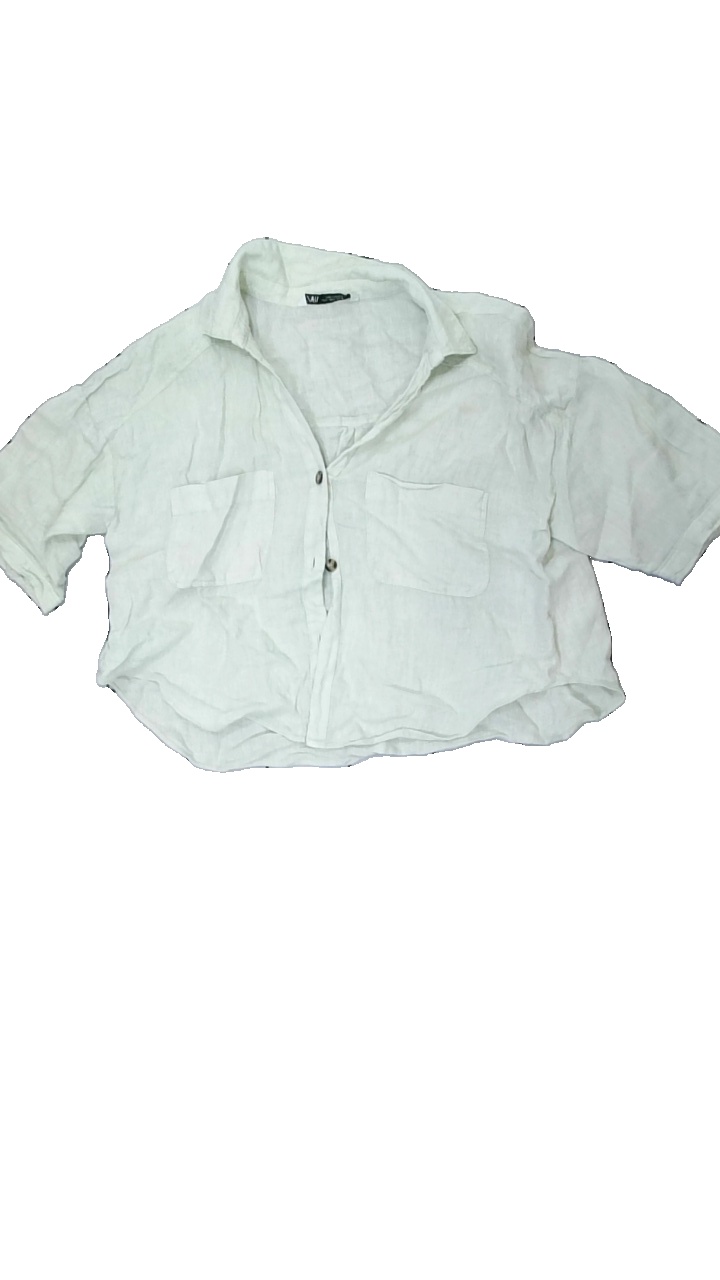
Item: Blouse (Ladies)
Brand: Zara
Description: Missing button
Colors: Green
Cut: Cropped
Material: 100% Cotton
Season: All
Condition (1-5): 2
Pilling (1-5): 5
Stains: Minor
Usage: Recycle
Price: <50